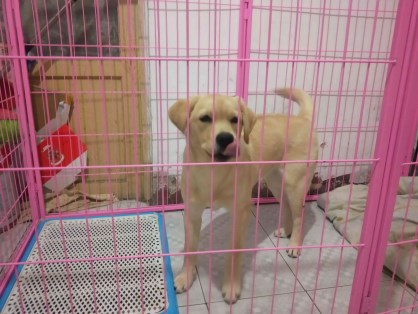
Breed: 3580-n000122-Labrador_retriever